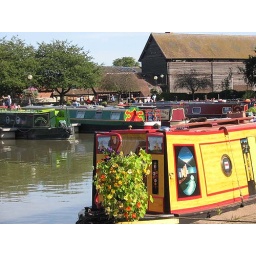
pretty houses by the river